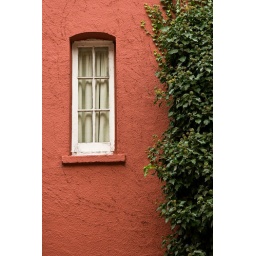
Narrow window on a colourful wall in Eton.